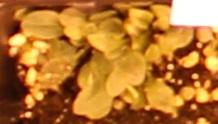
Label: Horseweed